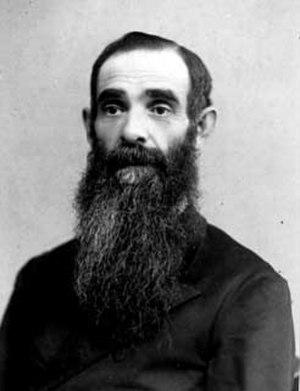
Hunter Corbett est un missionnaire protestant américain qui fut le pionnier de la Mission presbytérienne américaine à Yantai, dans le Shandong en Chine, avec John L. Nevius et Calvin W. Mateer. À sa mort, après 56 ans de ministère, l'église presbytérienne chinoise de cette province comptait 343 paroisses et 15 000 membres.